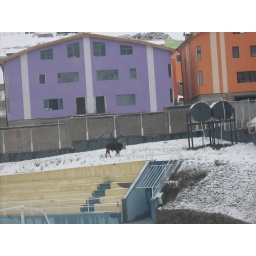
From my window III, with a cow in the schoolyard